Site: brandenburg
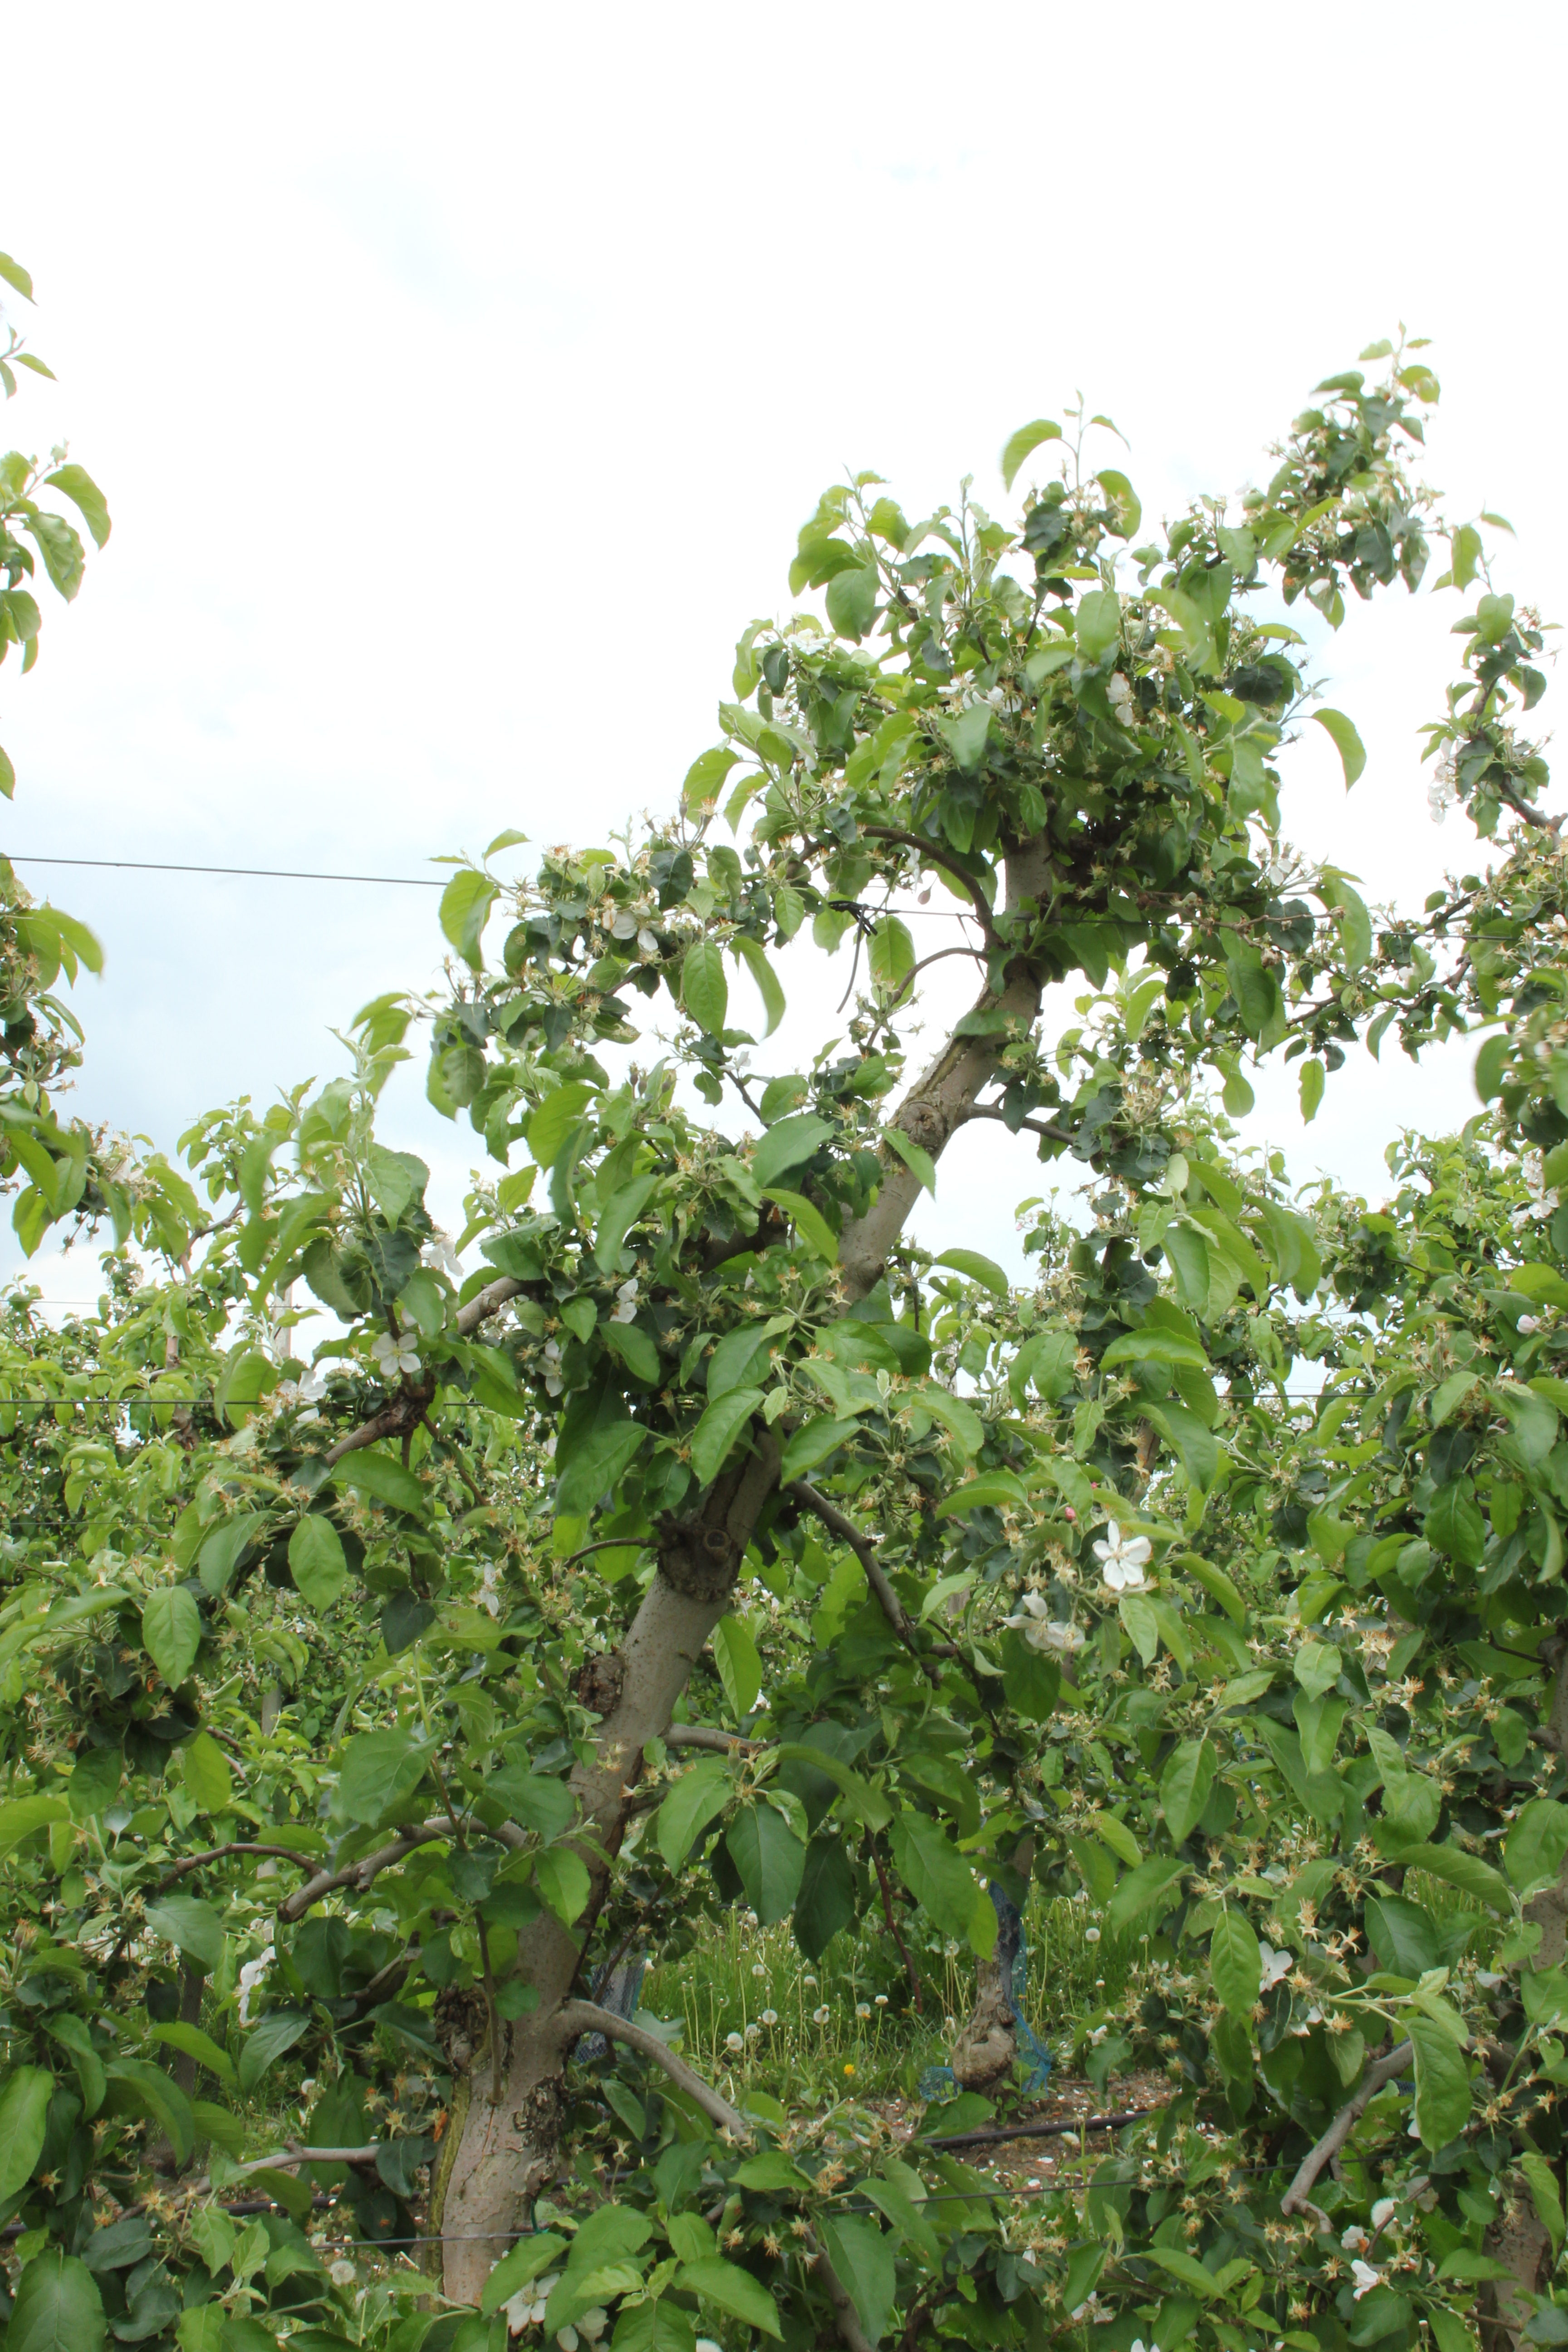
Growth stage (BBCH 67): Flowering